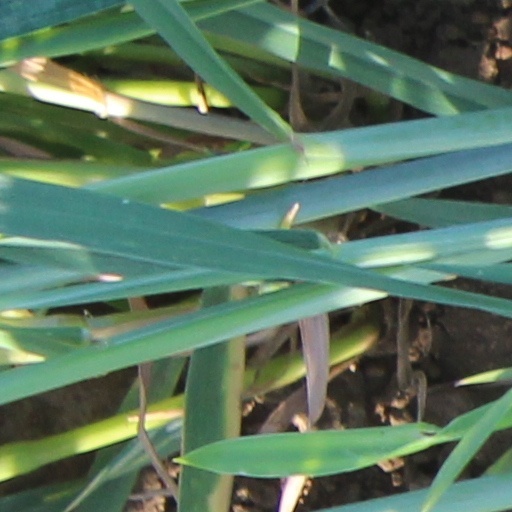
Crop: wheat